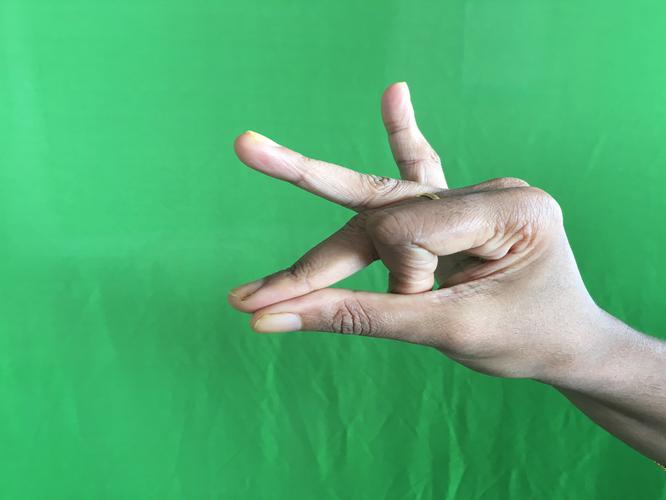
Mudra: Bramaram
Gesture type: single_hand